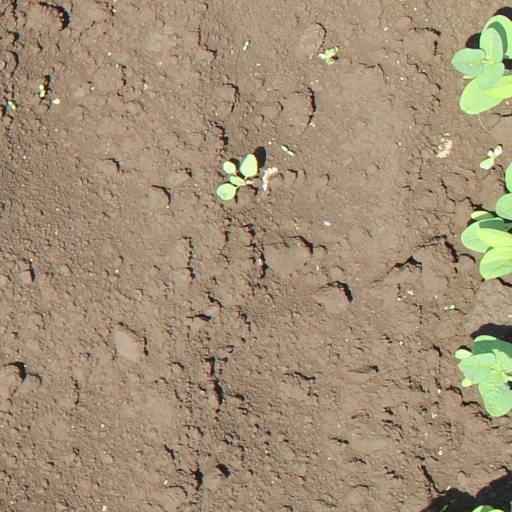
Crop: soybean